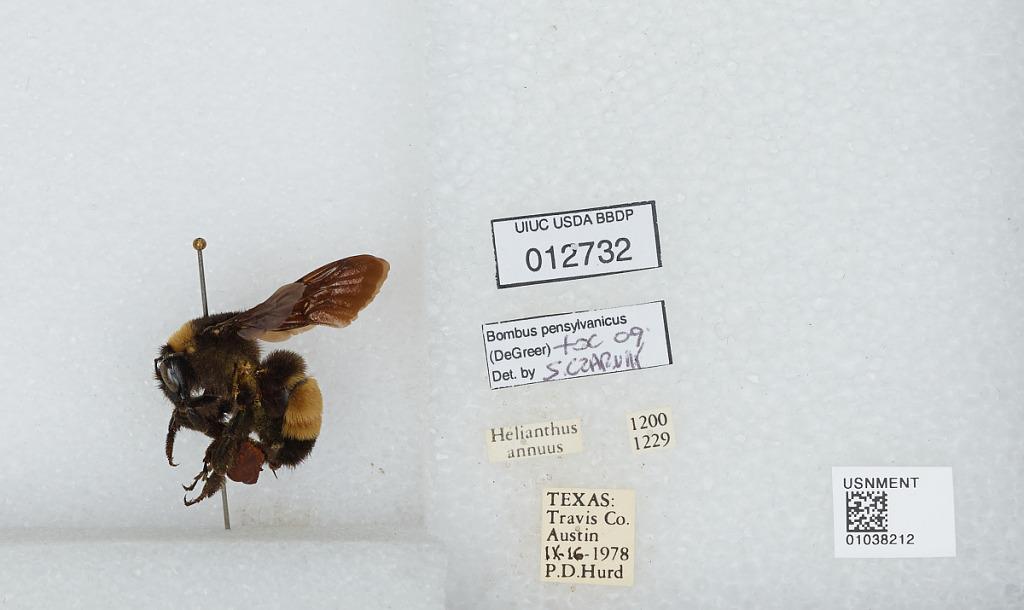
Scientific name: Bombus (Fervidobombus) pensylvanicus pensylvanicus (De Geer)
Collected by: P. Hurd
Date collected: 1914-9-16
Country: United States
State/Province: Texas
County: Travis
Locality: Austin